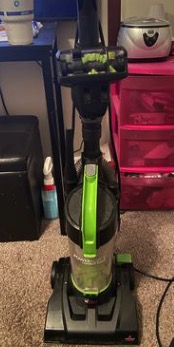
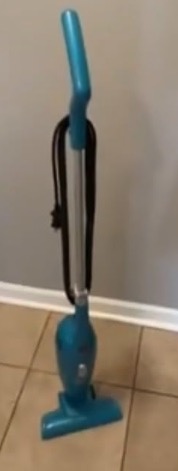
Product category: items_vacuum
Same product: no